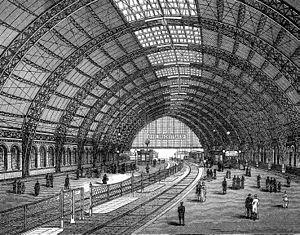
La Gare de Berlin Friedrichstraße [ˈfʁiːdʁɪçˌʃtʁaːsə] est une gare ferroviaire à Berlin au croisement de la Stadtbahn est-ouest et du tunnel nord-sud. Elle se trouve dans le quartier de Mitte entre la Friedrichstraße et le Spree. Du temps du mur de Berlin, la gare de Friedrichstraße était dans la partie est, mais des trains et des S-Bahn de l'ouest continuaient à y arriver. C'était un poste-frontière important entre l'est et l'ouest, surnommé le « palais des larmes ».